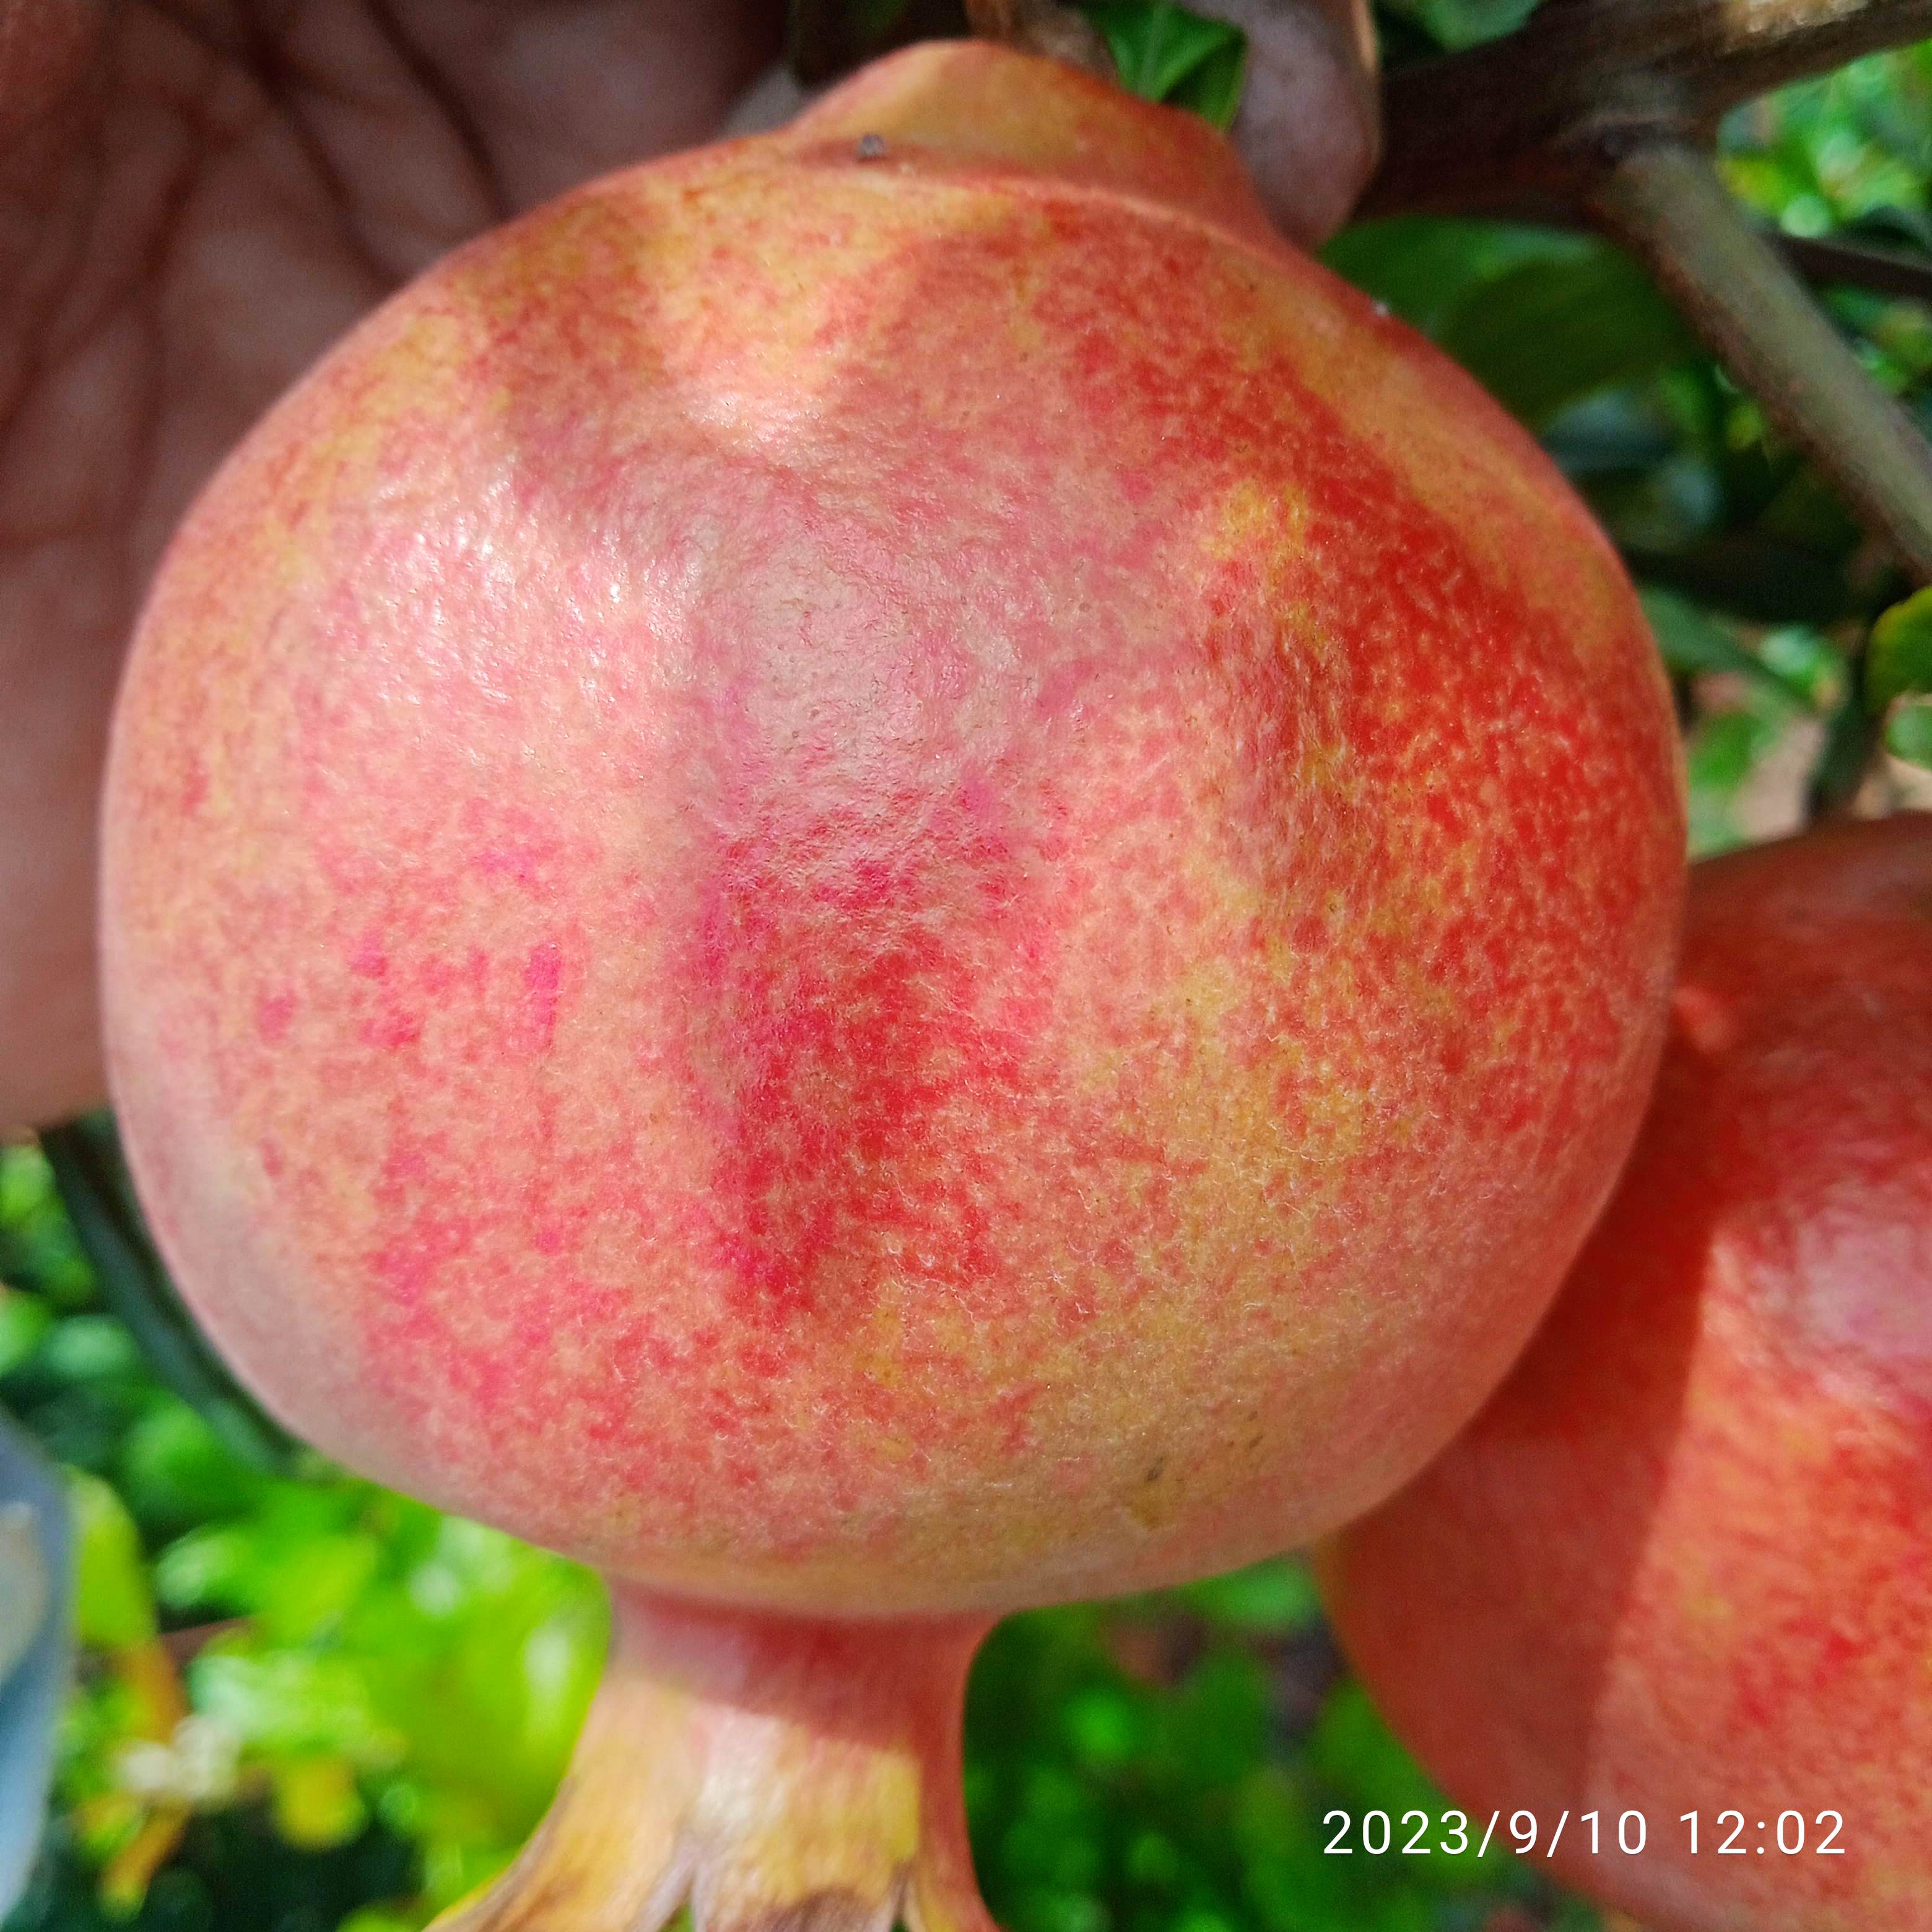
Label: Healthy